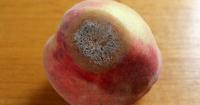
Plant: Peach
Disease: peach brown rot